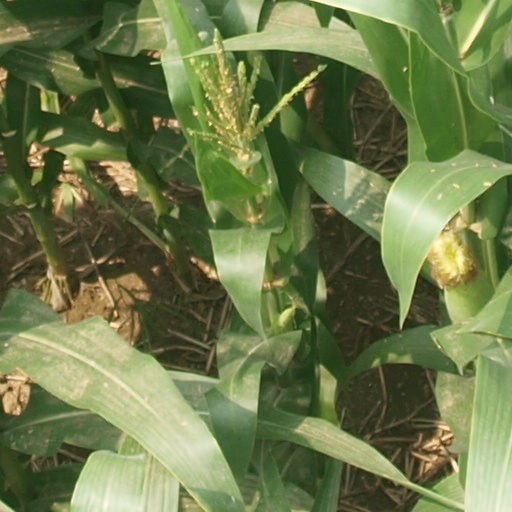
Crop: maize; corn